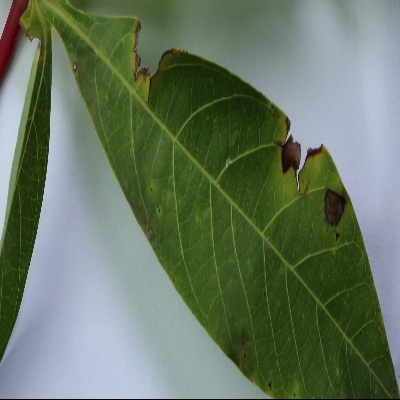
Crop: Cassava
Condition: brown spot